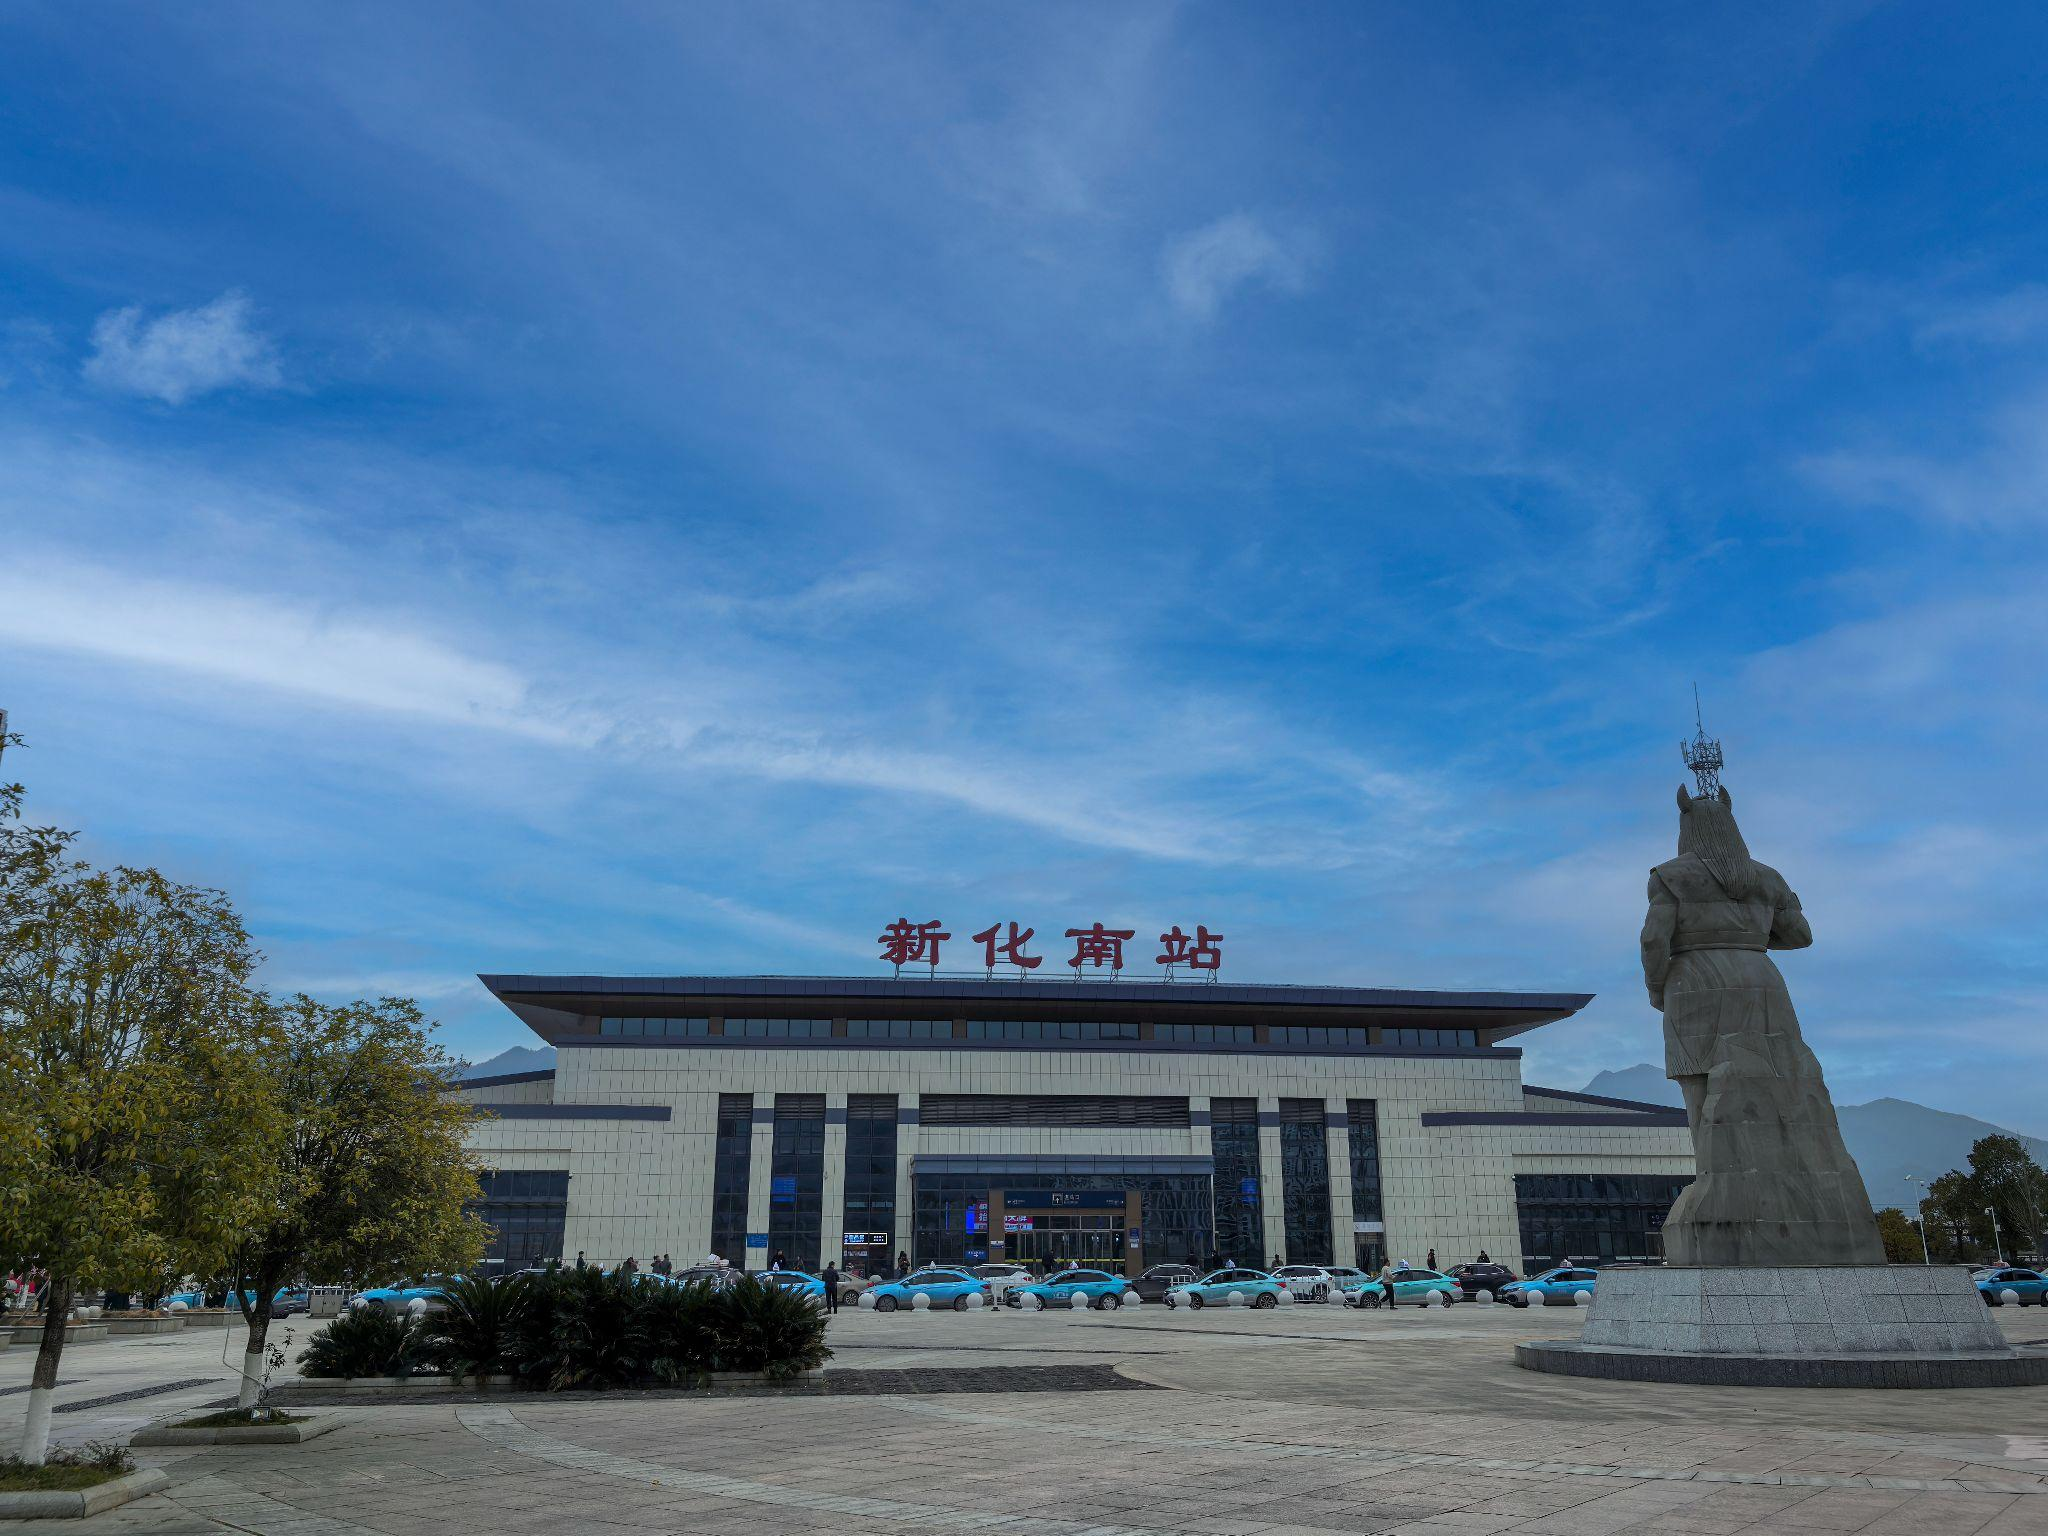
地标名称：新化南站
所在城市：娄底市·新化县